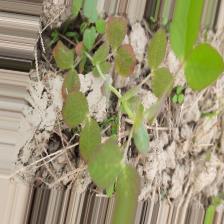
Label: Lentil Rust